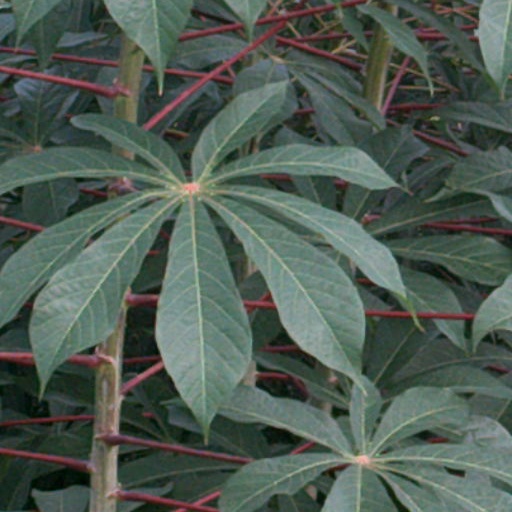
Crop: cassava